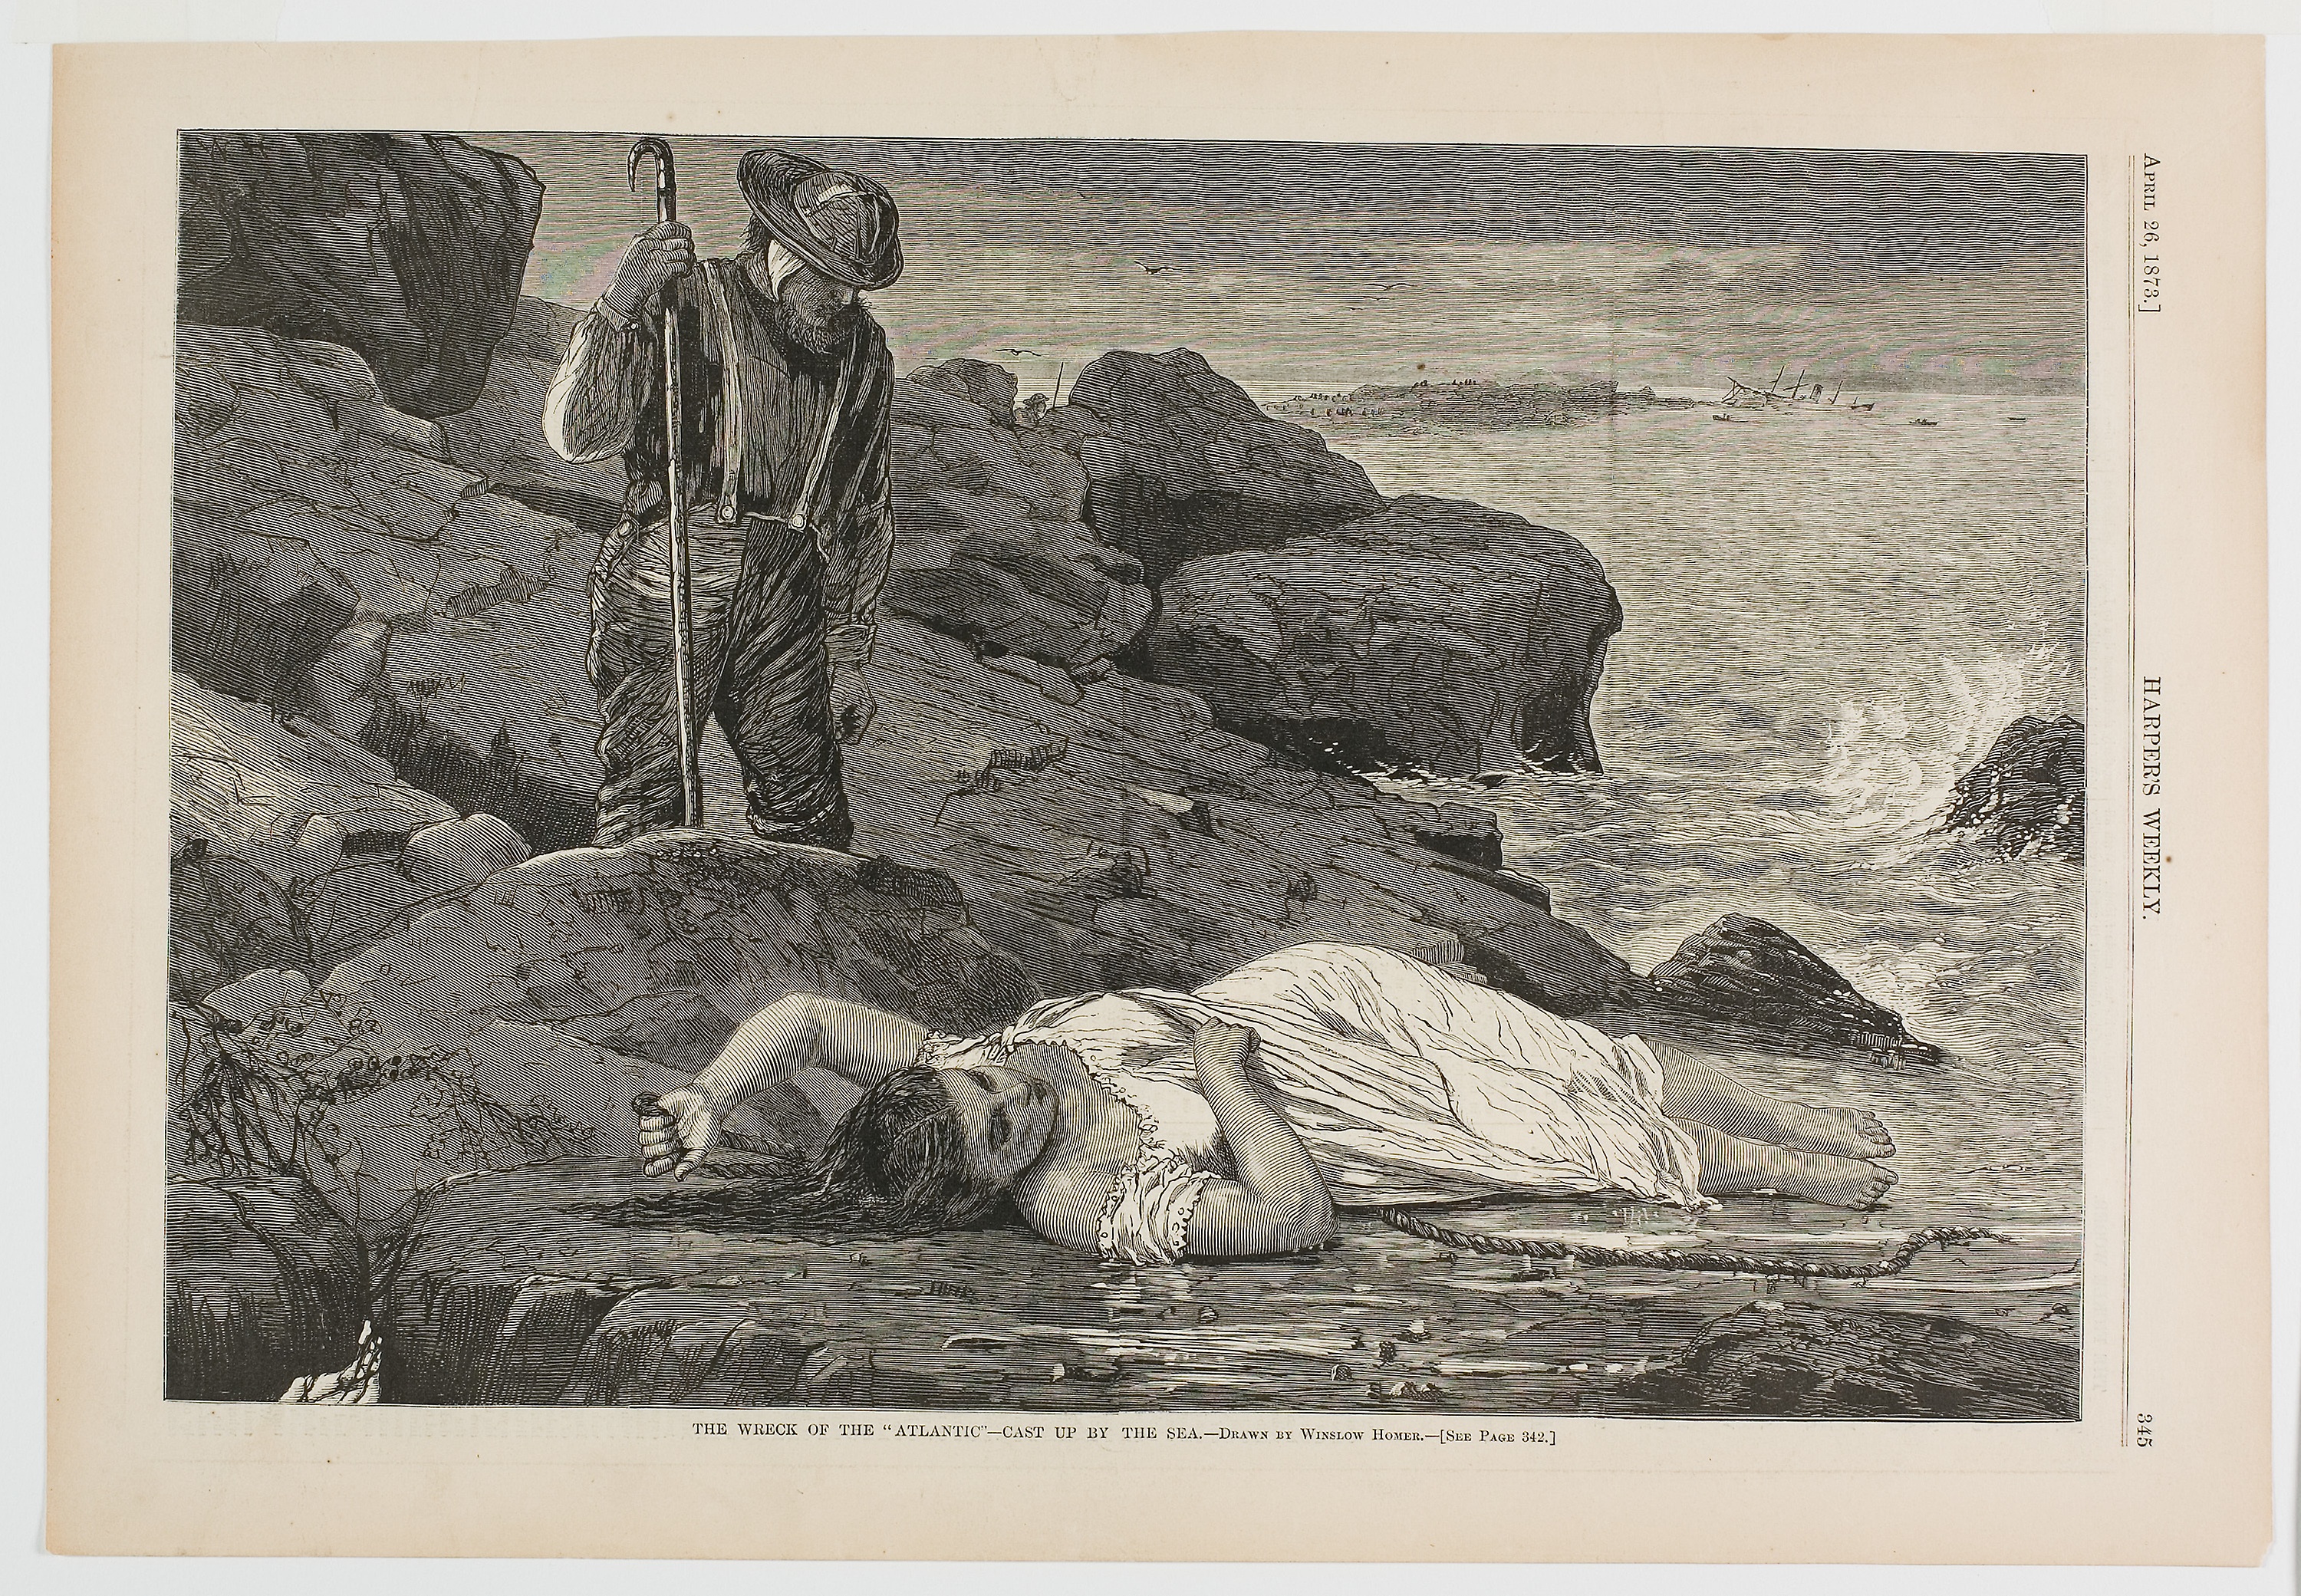
mammal, fauna, picture frame, art, visual arts, stock photography, history, black and white